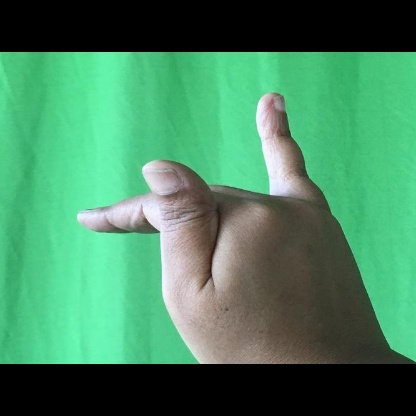
Mudra: Mrigasirsha